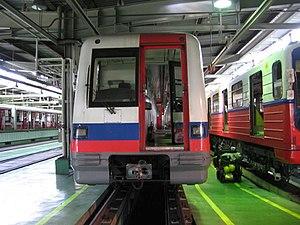
Metropolis est une gamme de matériel roulant ferroviaire électrique, fabriqué par Alstom et destiné au systèmes de transports à hautes capacités. Les rames Metropolis sont présentes dans 25 grandes villes à travers le monde, dont Singapour, Shanghai, Varsovie, Buenos Aires, São Paulo, Santiago du Chili, Barcelone et Istanbul, ce qui représentait plus de 5 500 voitures en circulation en 2018. Les rames peuvent être utilisées dans des configurations de 2 à 10 voitures et fonctionner avec ou sans conducteurs.